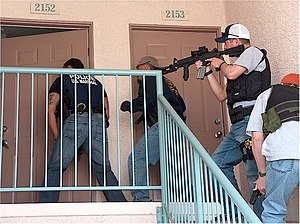
United States Marshals Service / Opgaver / Efterforskning af Efterlyste
U.S. Marshals og Las Vegas Metropolitan Police Department betjente under en "knock-and-announce" procedure
United States Marshals Service er en efterforskningstjeneste og forbundspoliti inden for U.S. Department of Justice. Tjenesten blev oprettet af George Washington i 1789 og er dermed den ældste føderale efterforskningstjeneste og forbundspolitienhed i USA.